Think Tram

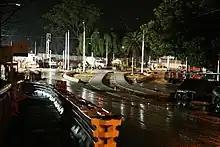
Superstop under construction in June 2006

Superstops are wheelchair-accessible platform stops, with rain shelters, seating, and real time arrival displays. Superstops, when served by low-floor trams, comply with the Disability Discrimination Act 1992. In general, introduction of superstops along a route has been accompanied by a reduction in the total number of stops and relocation of existing stops.